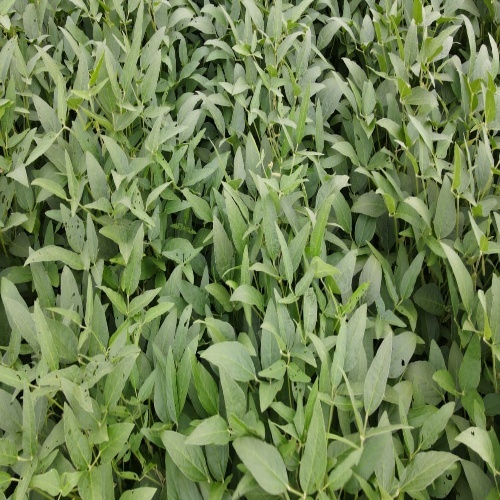
Label: Diabrotica_speciosa